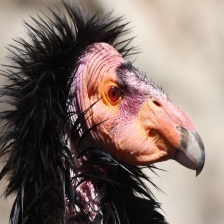
Species: CALIFORNIA CONDOR
Scientific name: GYMNOGYPS CALIFORNIANUS
ImageNet parent category: vulture